Women in aviation

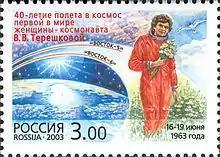
Valentina Tereshkova, the first woman in space and the first to orbit the Earth, on a Russian stamp

Unlike other countries fighting in WWII, the Soviet Union created an all-woman combat flight unit, the 588th Night-Bomber Air-Regiment or the Night Witches. This group of the Soviet Air Forces, flew harassment bombing and precision bombing missions from 1942 to the end of the World War II. The organization was first formed by Joseph Stalin on October 8, 1941, and all of the women were volunteers. The Night Witches flew 30,000 missions and "dumped 23,000 tons of bombs on the German invaders": the unit was granted both 'Guards' status and a battle-honour: 'Taman-sky' (for their work during the Battle of Taman), and was therefore re-numbered to finish the war as the 46th 'Tamansky' Guards Night-Bomber Air-Regiment. The Soviets also had the only women to be considered flying aces. Lydia Litvyak was credited with different numbers of kills from various sources, but in 1990, the tally was given as 12 solo kills and 3 shared kills. Yekaterina Budanova fought combat missions over Saratov and Stalingrad and was credited with 11 kills.